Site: brandenburg
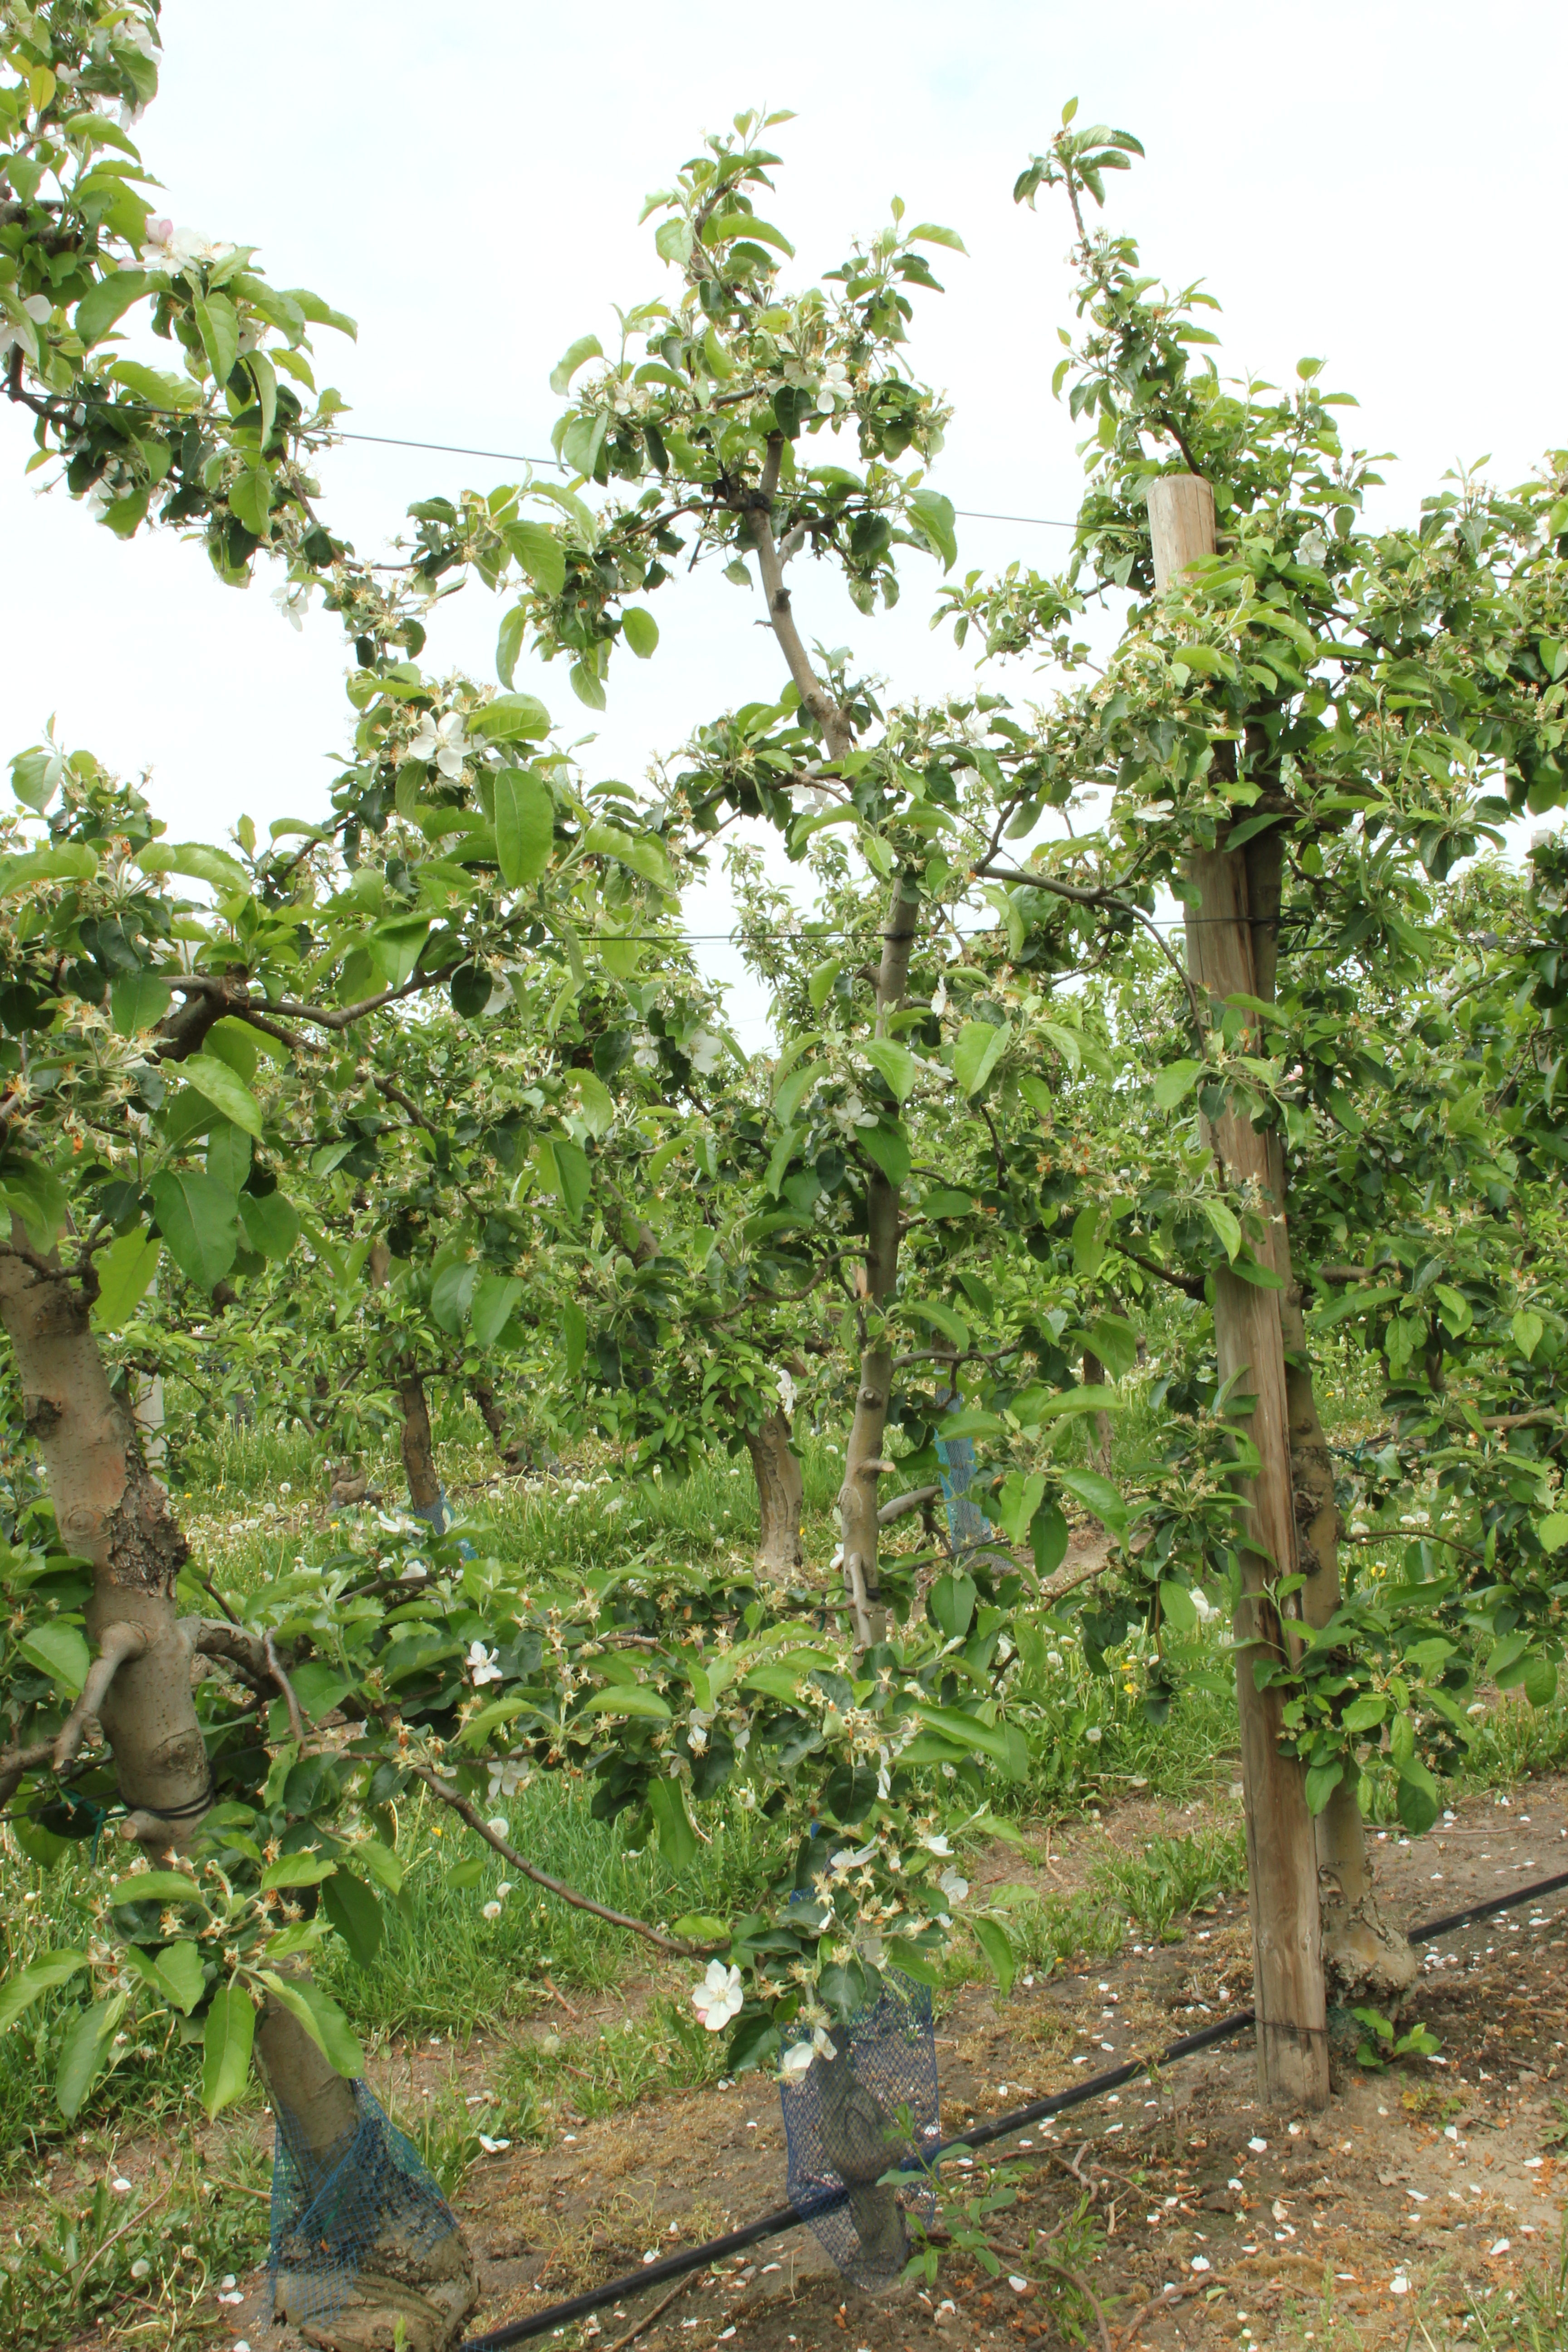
Growth stage (BBCH 67): Flowering